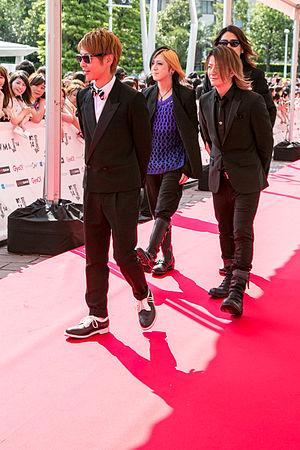
GLAY est un groupe de rock japonais originaire de Hakodate sur l'ile de Hokkaidō au Japon.